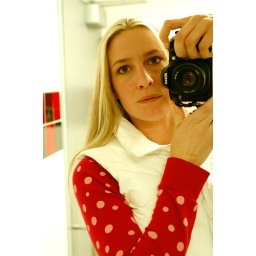
Self Portrait in the mirror of the bathroom of a random Jack in the Box in a bad section of San Antonio......